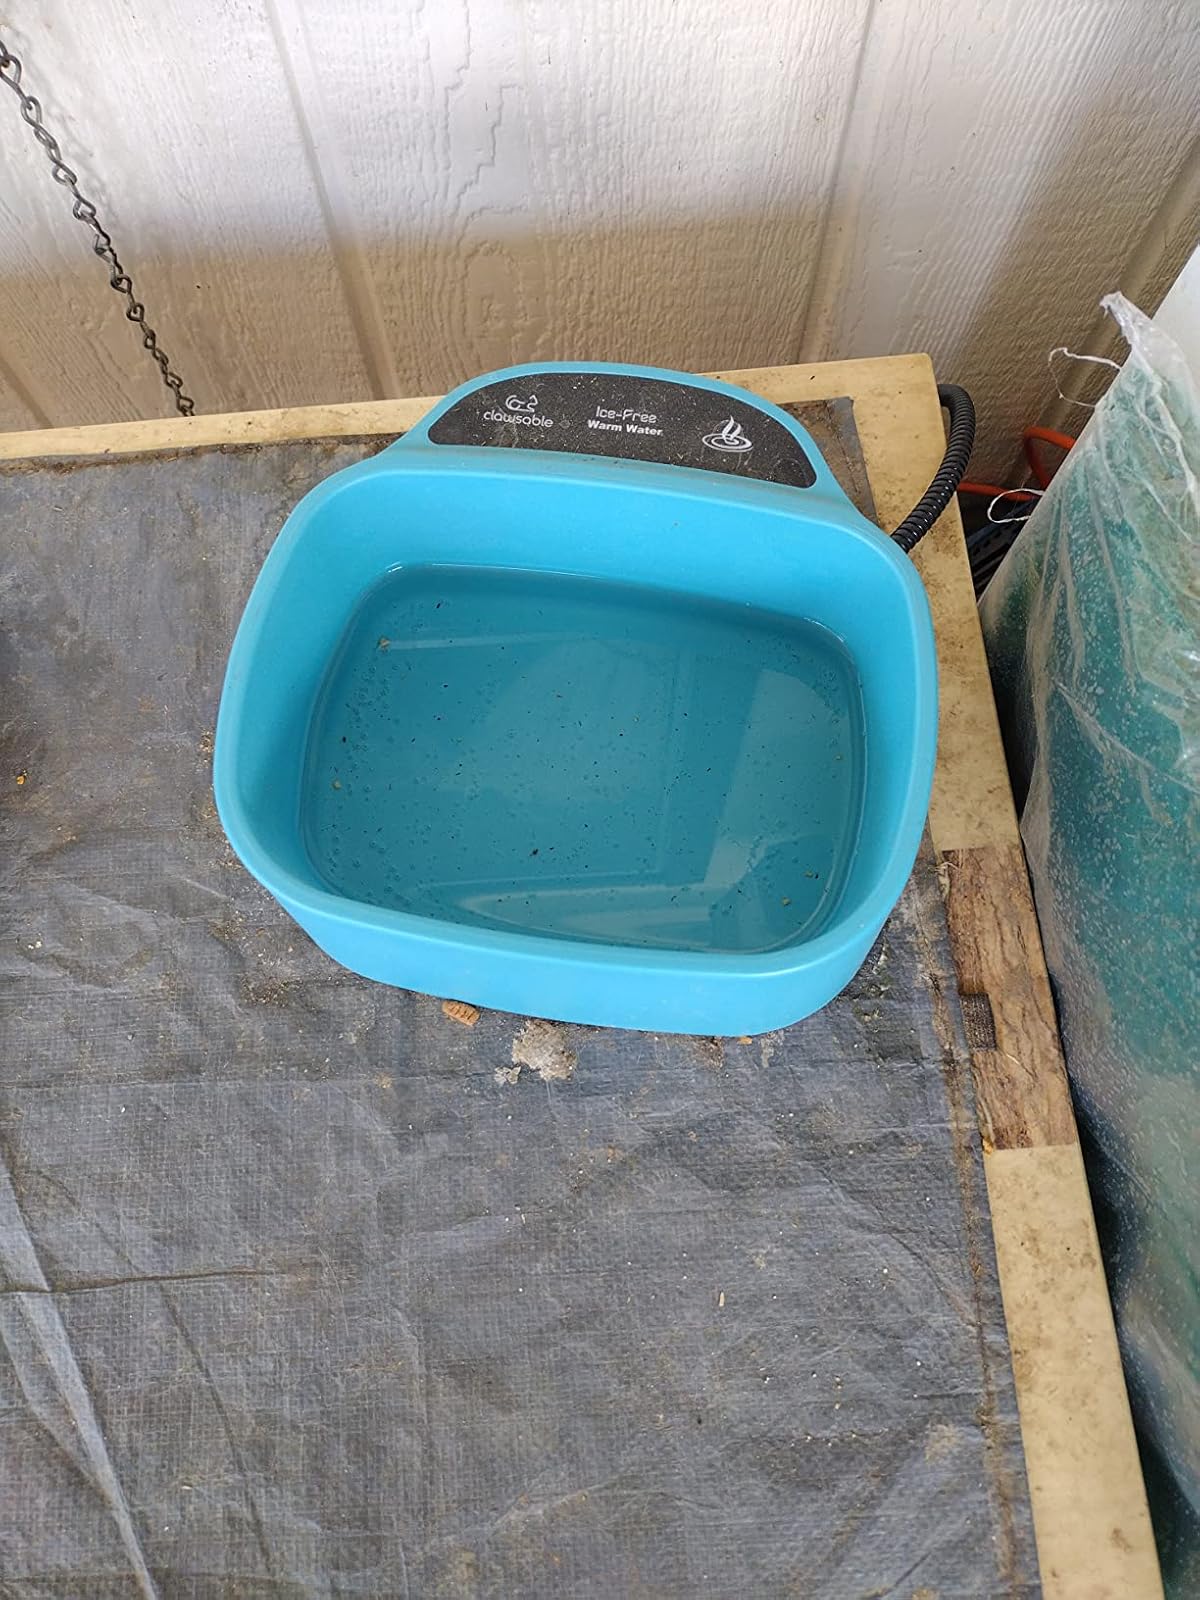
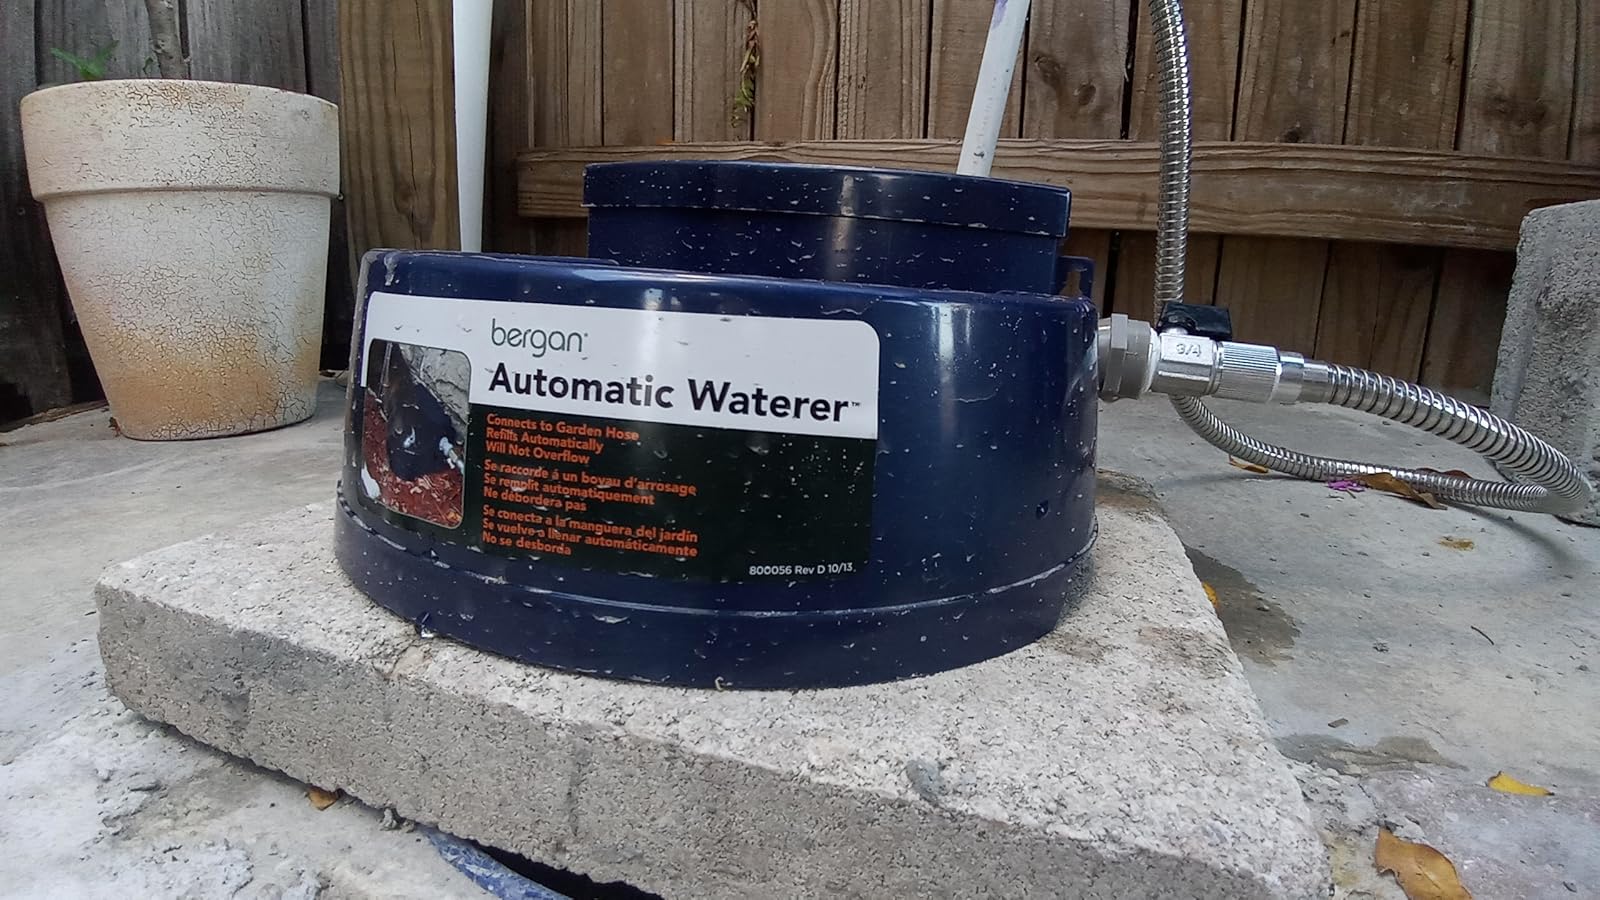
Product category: items_bowl
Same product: no